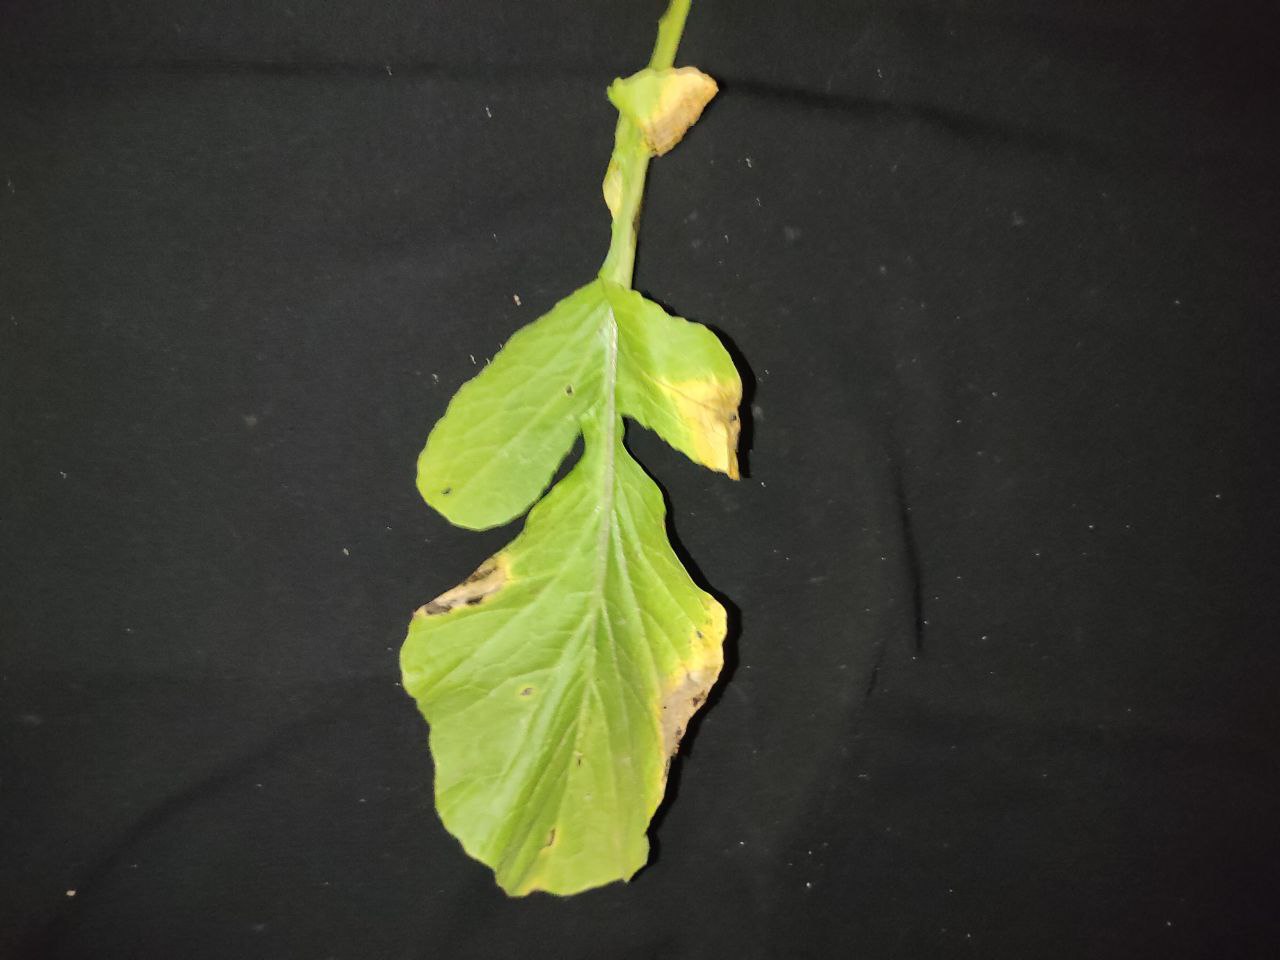
Label: Downey mildew